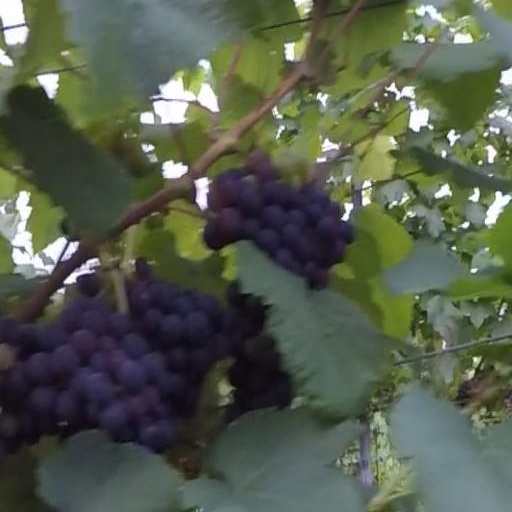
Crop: grape